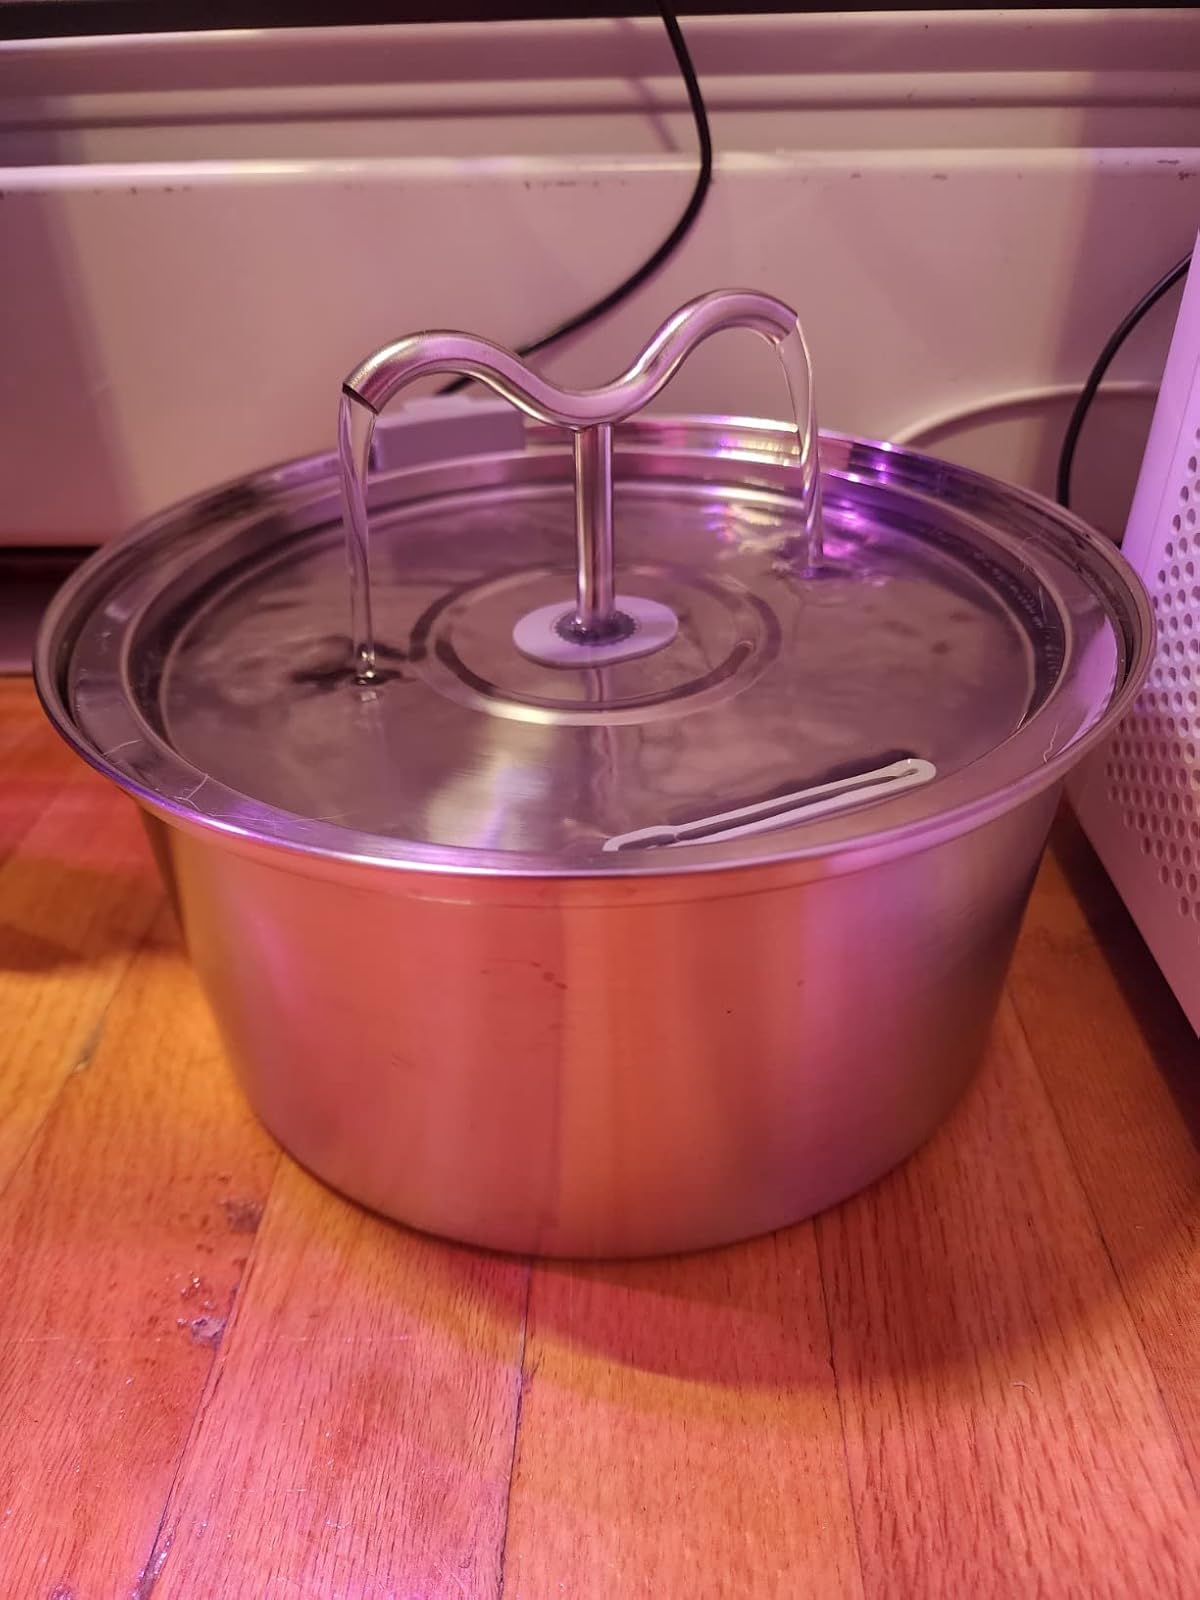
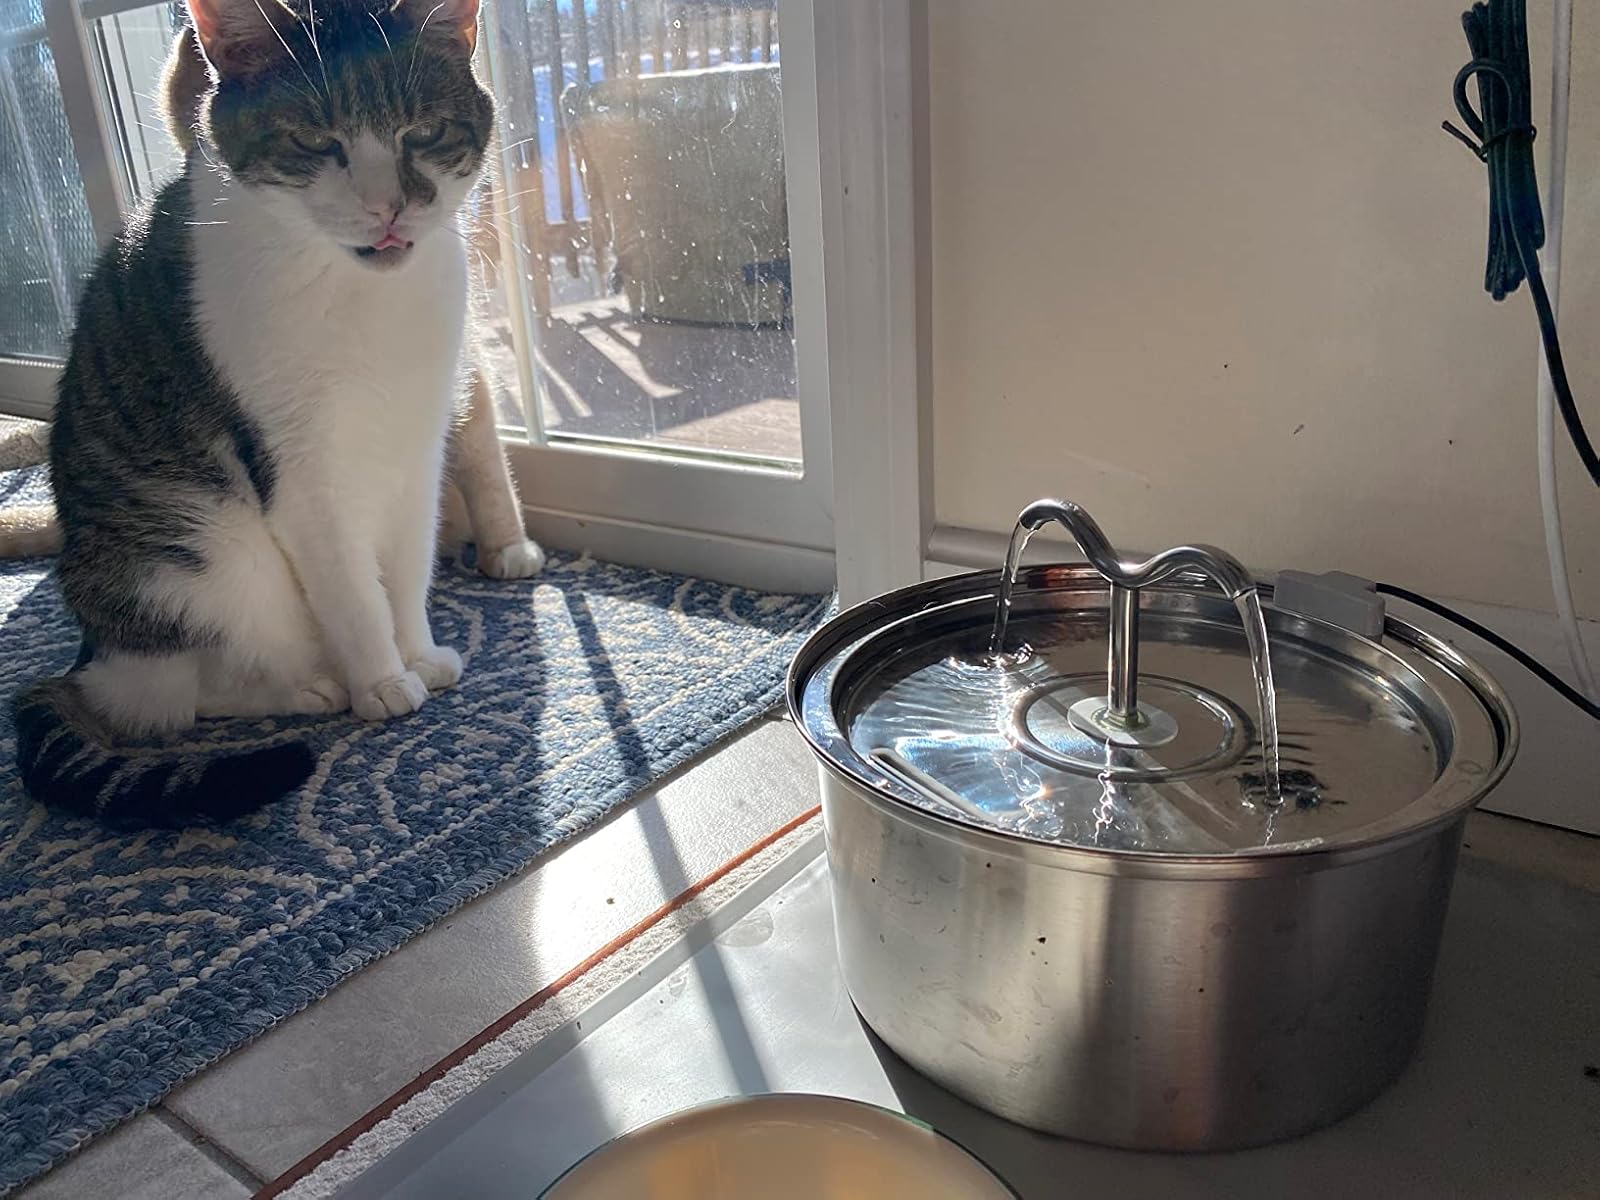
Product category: items_bowl
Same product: yes